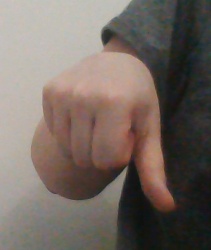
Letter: waw